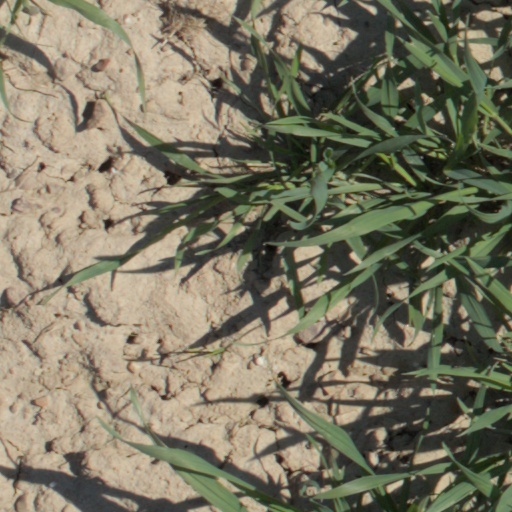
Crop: wheat